Check-mate system

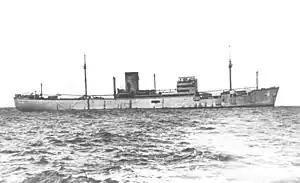
The German auxiliary cruiser "Atlantis" was disguised as the Norwegian MV "Tamesis" and the Dutch MVs "Abbekerk" and "Brastagi" at various times during commerce raiding.

German auxiliary cruisers prowled the Atlantic and Indian Oceans searching for Allied merchant ships. Axis merchant ships overseas when the war began were used to refuel these auxiliary cruisers, pocket battleships, and long-range U-boats. Any Allied merchant ships captured by German ships could be similarly used for resupply. These Axis-crewed ships pretended to be neutral or Allied merchant ships if they encountered Allied patrols.